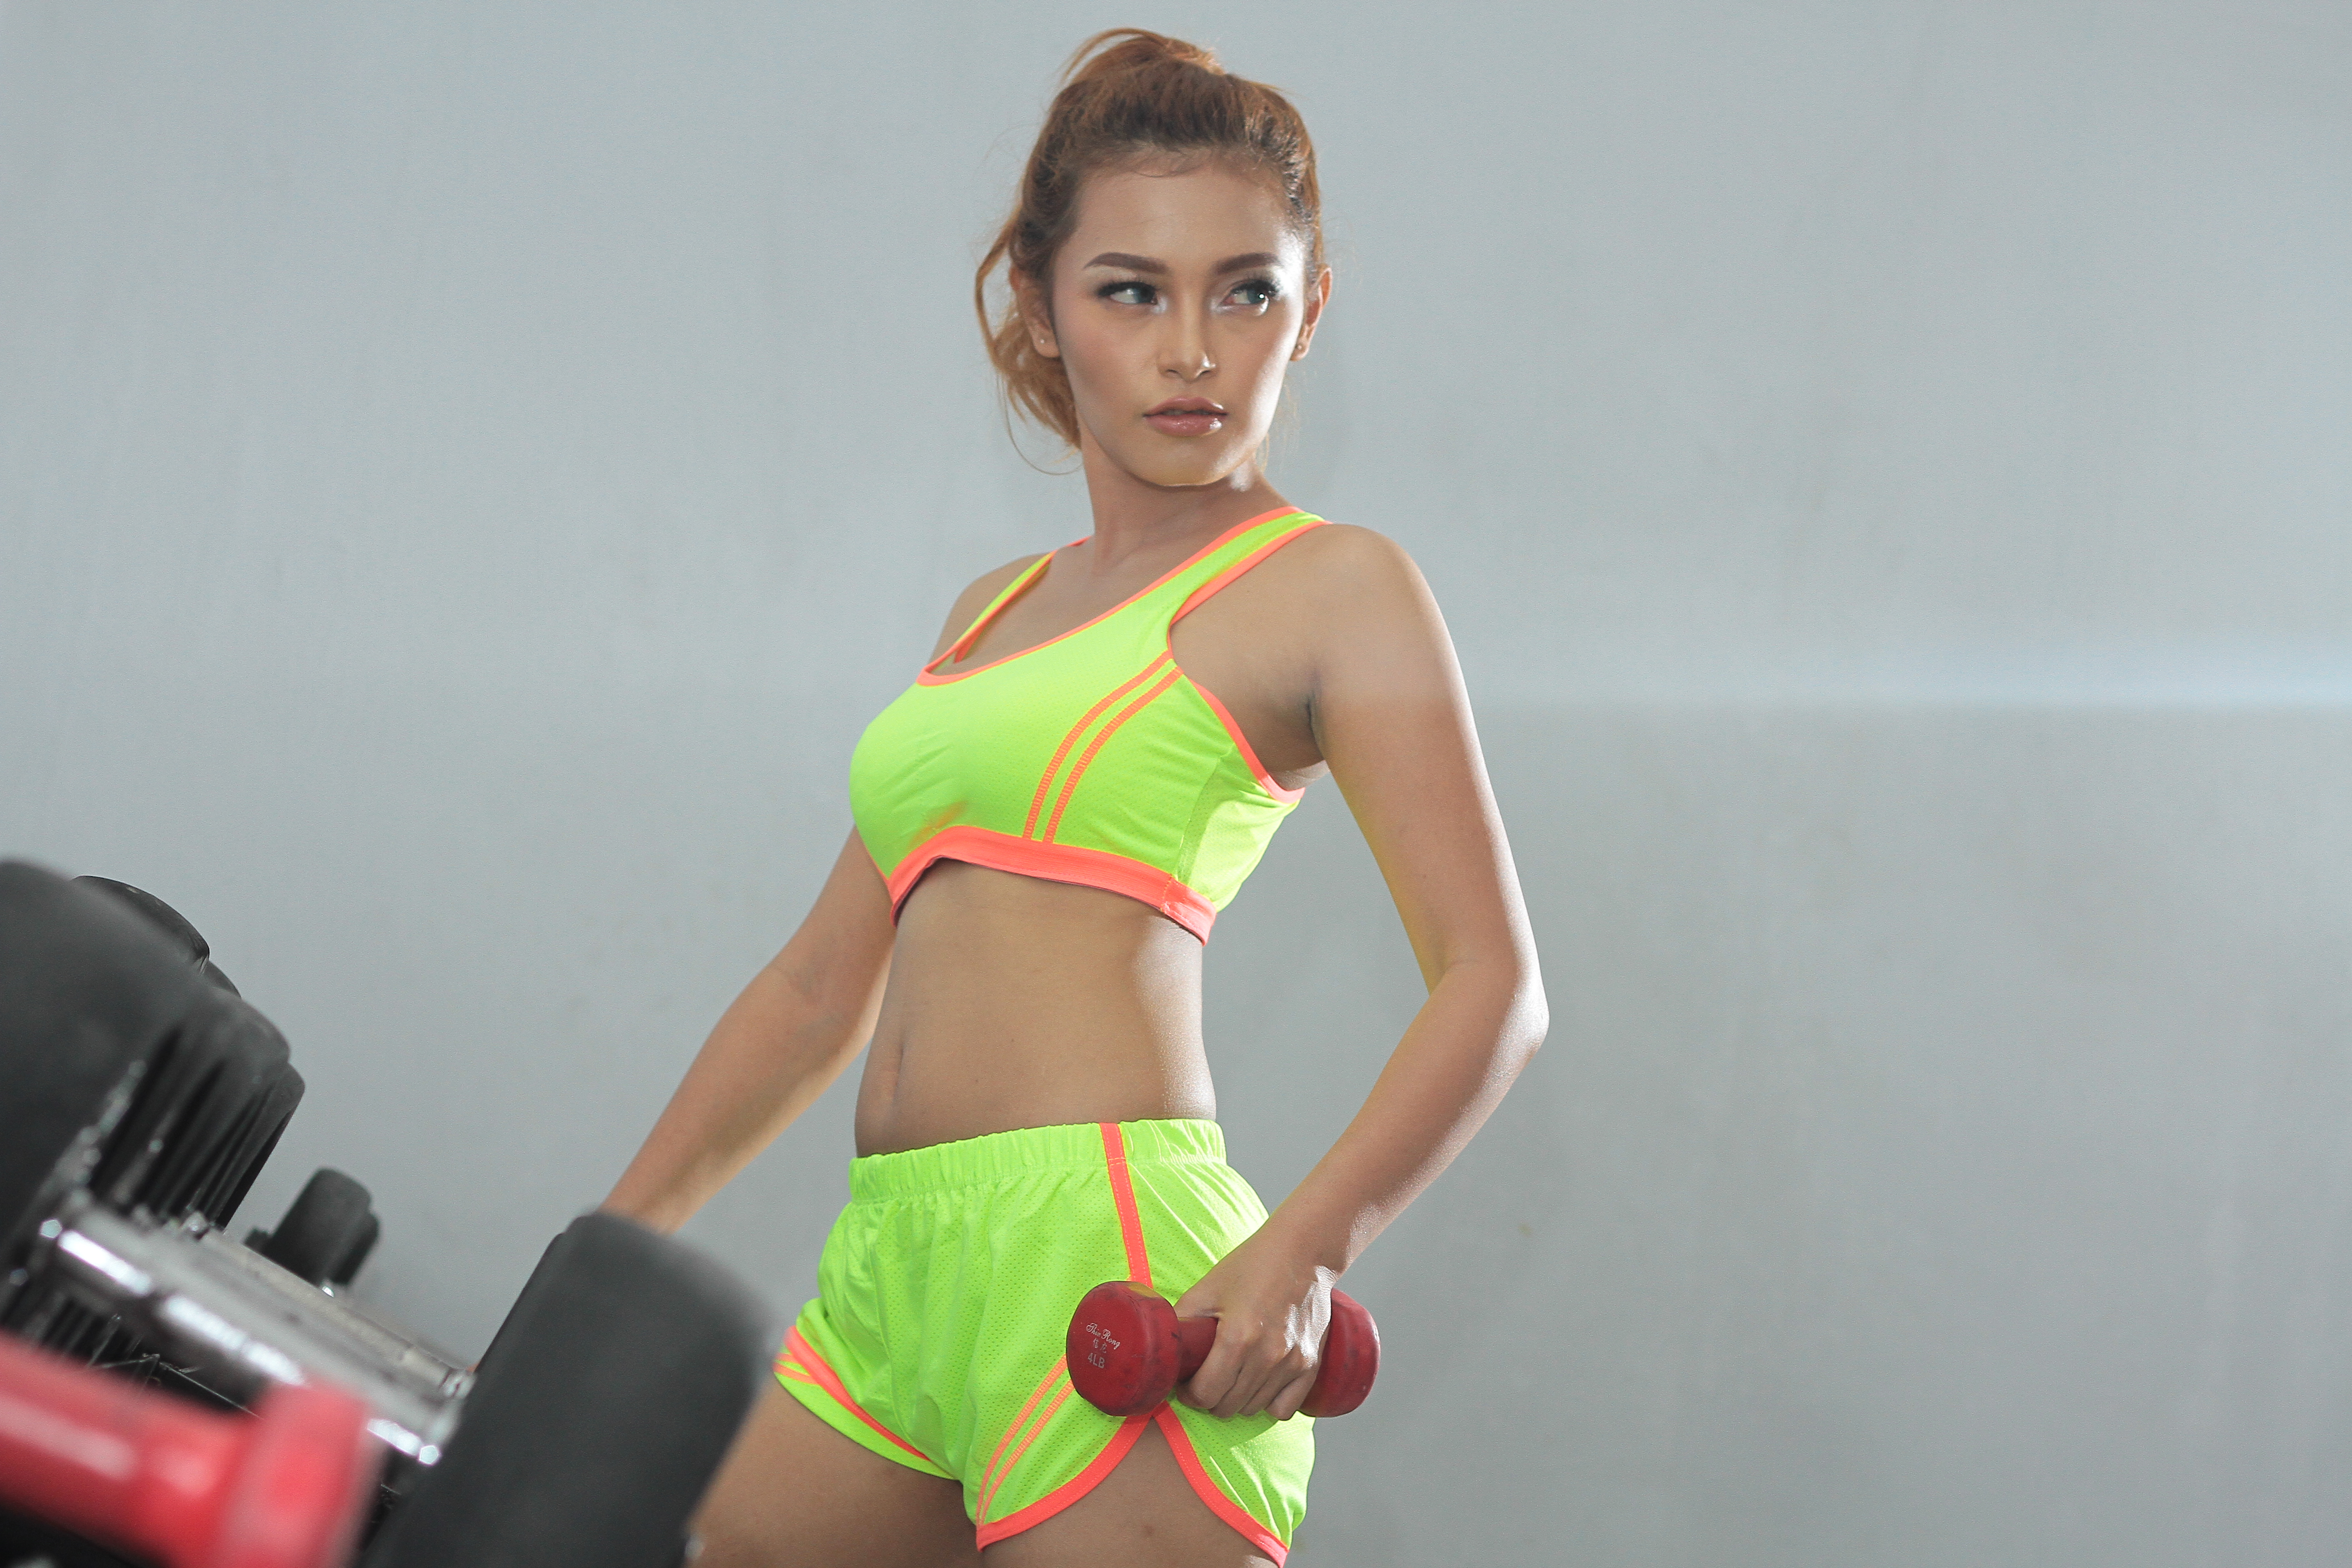
girl, trunk, leg, model, arm, shoulder, muscle, neck, thigh, beauty, hip, joint, abdomen, photo shoot, sportswear, physical exercise, undergarment, physical fitness, human leg, active undergarment, fitness professional